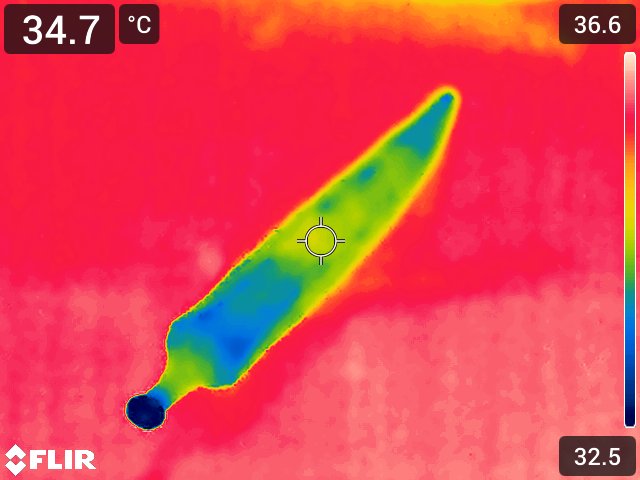
Maturity: over_matured